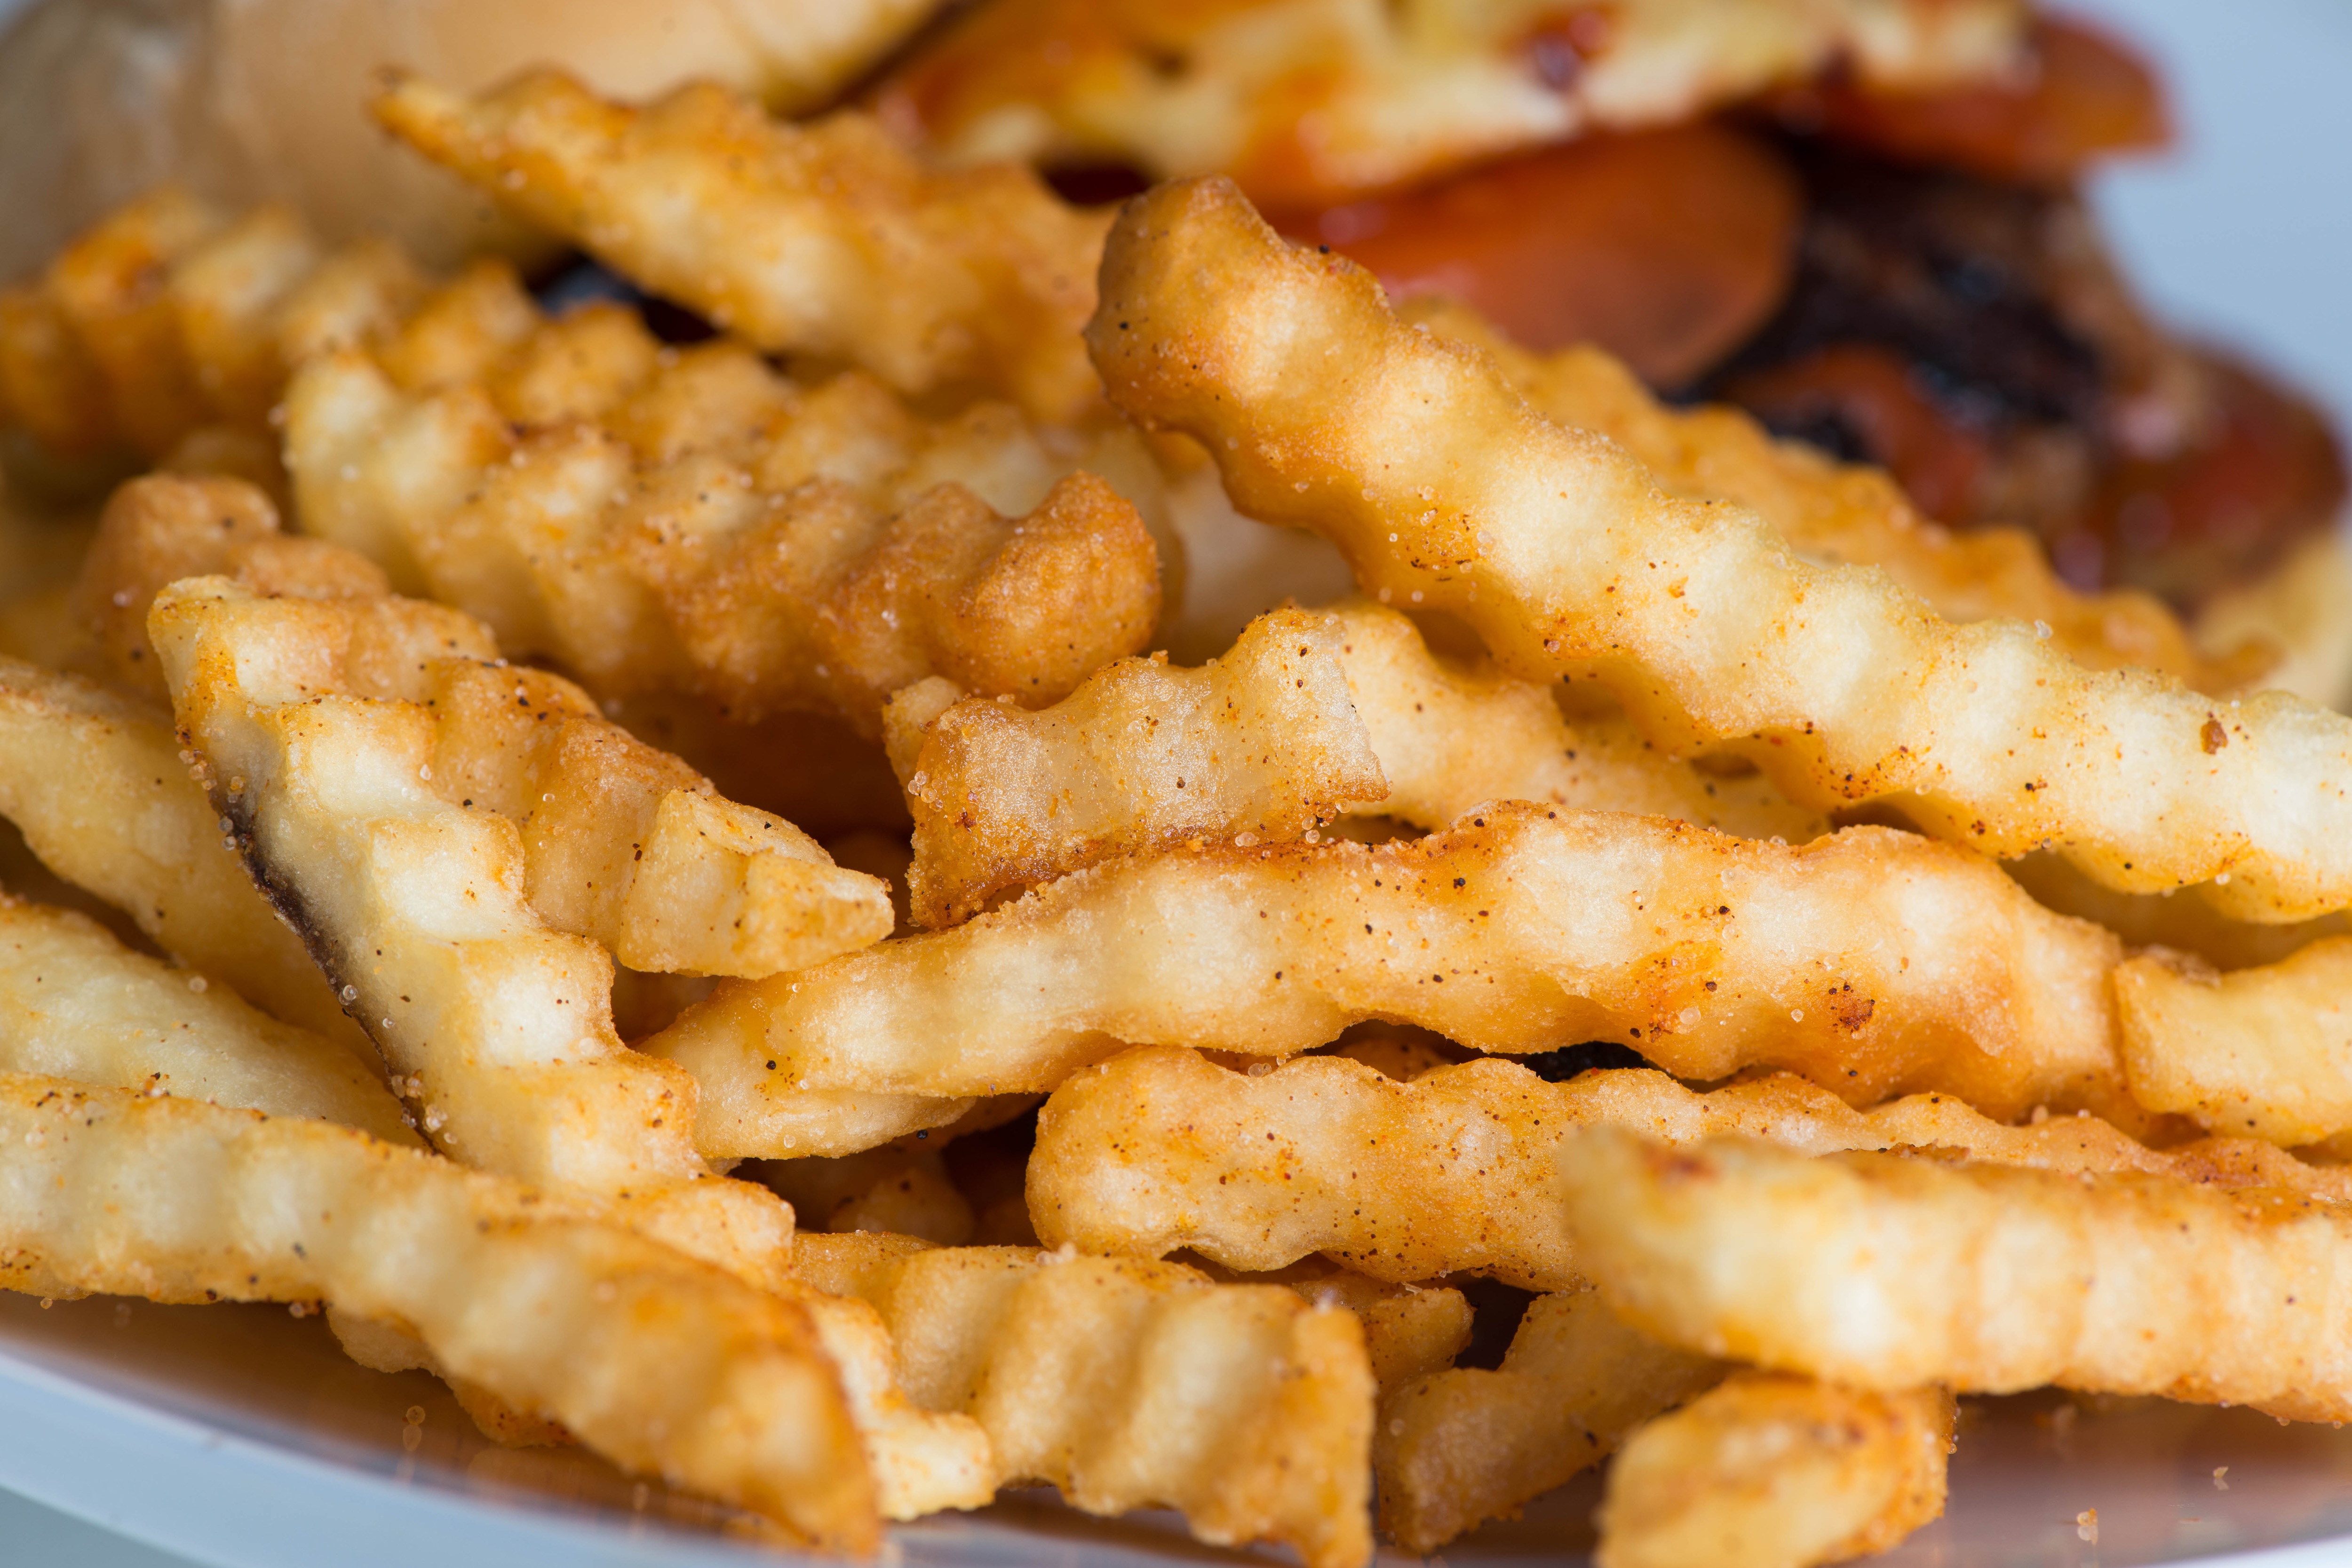
food, dish, cuisine, ingredient, fried food, produce, comfort food, vegetarian food, side dish, snack, fast food